Muži v offsidu

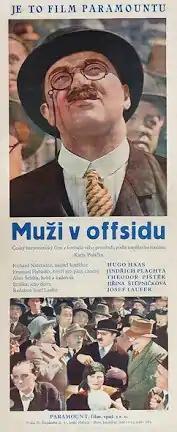
Theatrical release poster

Muži v offsidu is a 1931 Czechoslovak sports comedy film directed by Svatopluk Innemann, based on a novel by Karel Poláček.